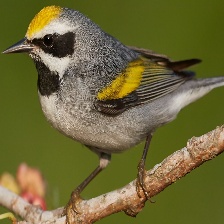
Species: GOLD WING WARBLER
Scientific name: VERMIVORA CHRYSOPTERA